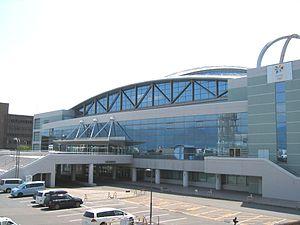
La 4ᵉ édition de la World Grand Champions Cup de volley-ball masculin s'est déroulée à Nagano et Tōkyō du 22 au 27 novembre 2005.